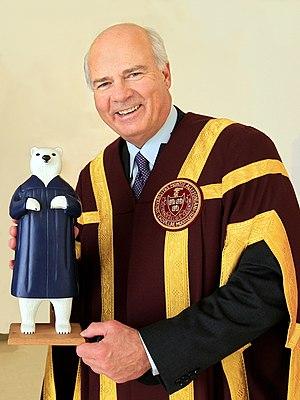
Peter Mansbridge, présentateur de nouvelles canadien, à l'Université Mount Allison.
Peter Mansbridge, OC, né le 6 juillet 1948, est un chef d'antenne canadien pour CBC News et le présentateur de nouvelles du bulletin phare de fin de soirée de CBC Television, The National. En mai 2010, il devient chancelier de l'université Mount Allison, et tiendra cette position jusqu'en décembre 2013.